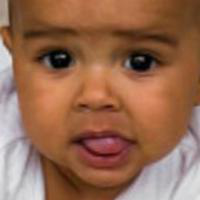
Age group: age 01-10